Eldridge Turn-Halle

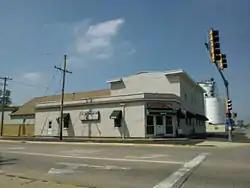

The Eldridge Turn-Halle, also known as Tomberg's Turner Hall, was a historic building located in Eldridge, Iowa, United States. It was listed on the National Register of Historic Places in 1987. The building was destroyed in a fire in 2013 and it was delisted from the National Register in 2019.